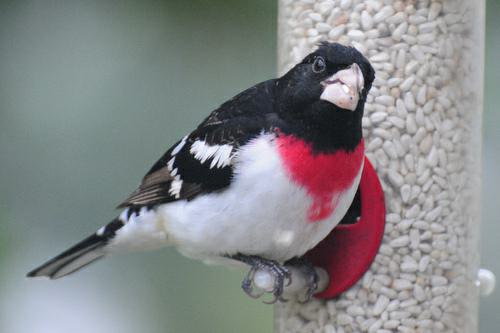
A photo of a rose breasted grosbeak